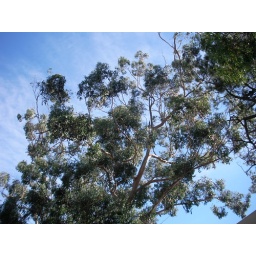
48/365. A favourite sight; I love gum trees against a blue sky